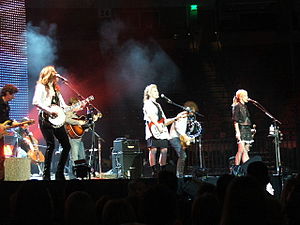
The Chicks
The Chicks, gennem mange år kendt som Dixie Chicks, er en amerikansk musikgruppe, der spiller country og som udelukkende har kvindelige medlemmer. På nuværende tidspunkt består gruppen af: Emily Robison, Martie Maguire, og Natalie Maines.